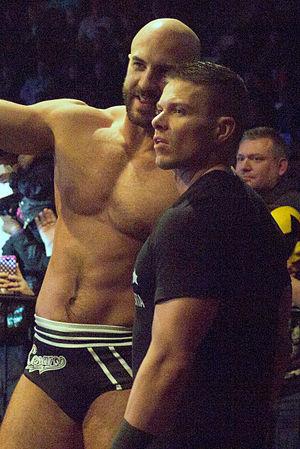
L’édition 2015 d’Extreme Rules est une manifestation de catch télédiffusée et visible en paiement à la séance aux États-Unis ainsi que sur la chaîne de télévision AB1 en France. L'événement, produit par la World Wrestling Entertainment, a eu lieu le 26 avril 2015 au Allstate Arena à Rosemont, dans l'Illinois. Il s'agit de la septième édition d’Extreme Rules, pay-per-view annuelle qui, comme son nom l'indique, propose un ou plusieurs matchs basés sur les règles du catch hardcore. Ce show est le quatrième pay-per-view de la WWE en 2015. John Cena est la vedette de l'affiche officielle.